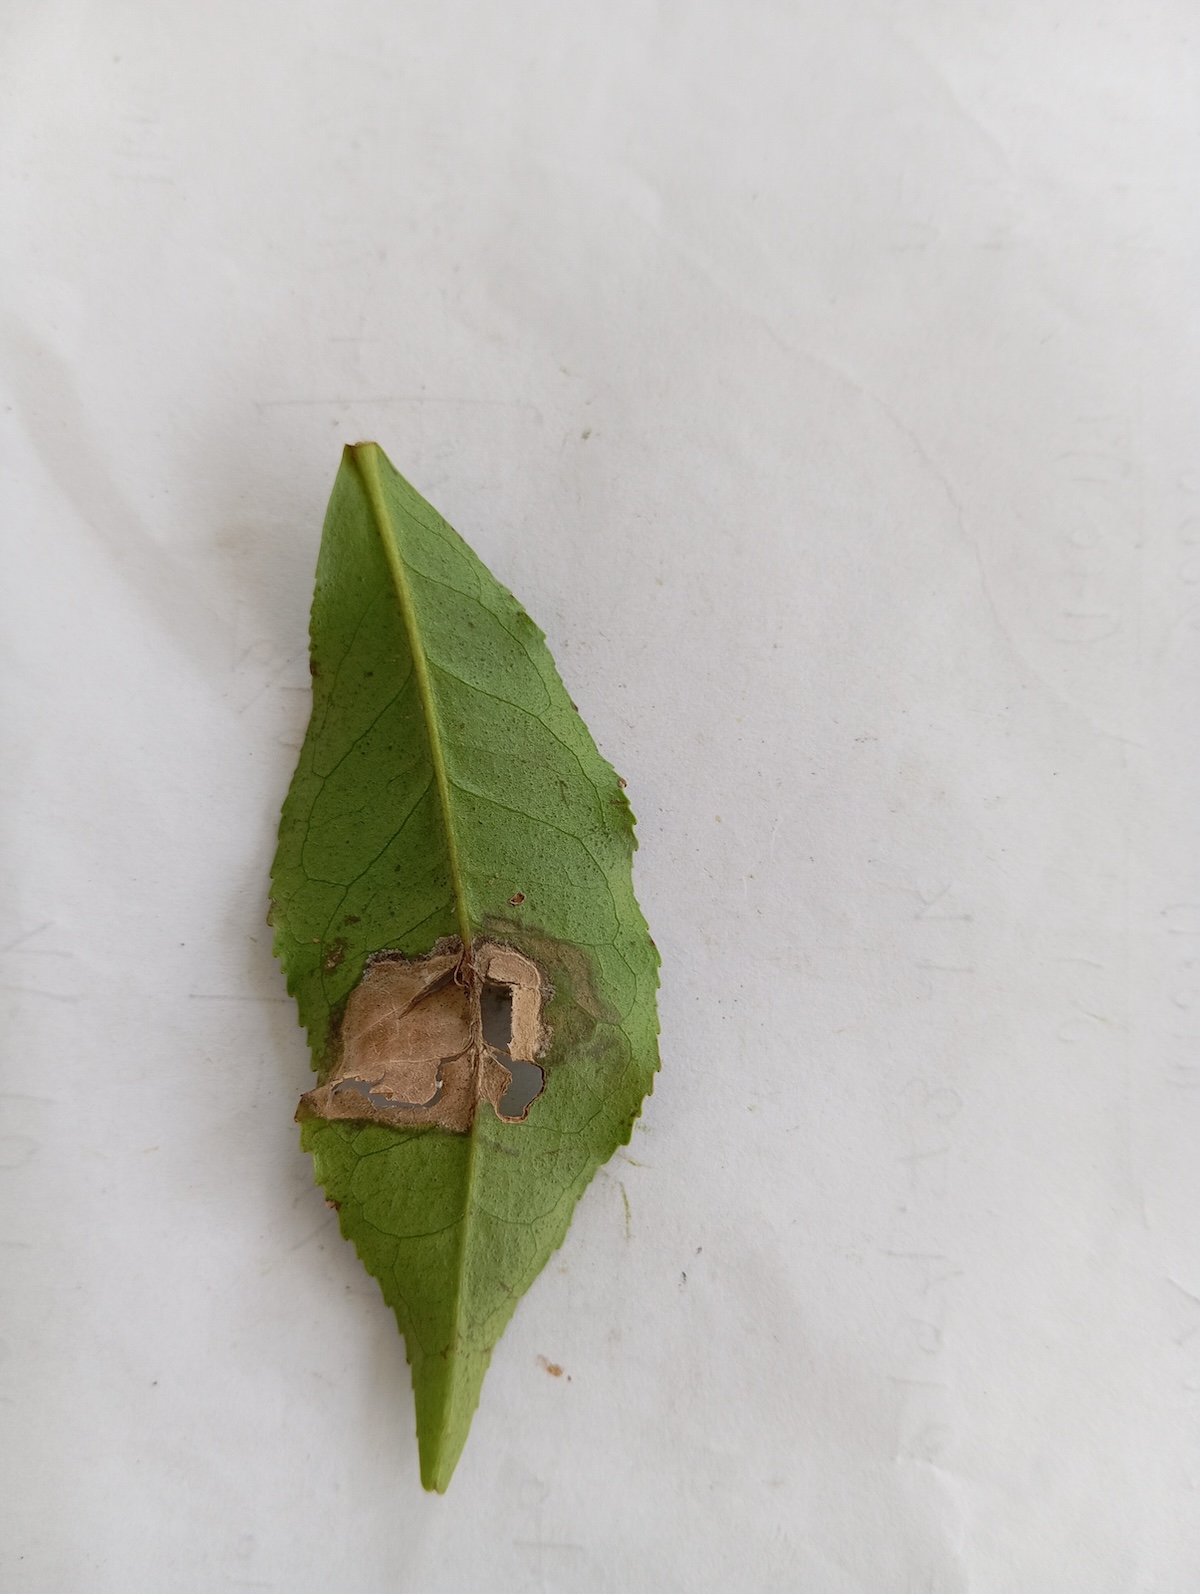
Label: Gray Blight